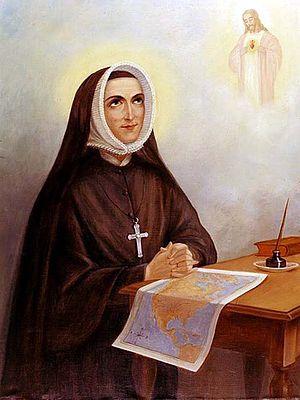
Le pape Jean-Paul II a canonisé, pendant son pontificat 482 saints, au cours de 52 cérémonies de canonisation, parmi lesquelles 38 se sont déroulées au Vatican et 14 au cours des visites pastorales qu'il a effectuées hors d'Italie. En presque 27 ans de pontificat, Jean-Paul II a quasiment canonisé autant de personnes que durant les cinq derniers siècles.
La famille Perier puis Casimir-Perier est une famille française originaire du Dauphiné qui s'est illustrée au XIXᵉ siècle.
Philippine Duchesne ou Rose-Philippine Duchesne, née le 29 août 1769 à Grenoble et morte le 18 novembre 1852 à Saint-Charles, Missouri, est une religieuse catholique française. Elle développa considérablement en Amérique la Société du Sacré-Cœur de Jésus fondée en 1800 par sainte Madeleine-Sophie Barat et évangélisa les indiens Potawatomi.
La Société du Sacré-Cœur de Jésus est une congrégation religieuse fondée en 1800 par Madeleine-Sophie Barat pour l'éducation des jeunes filles.